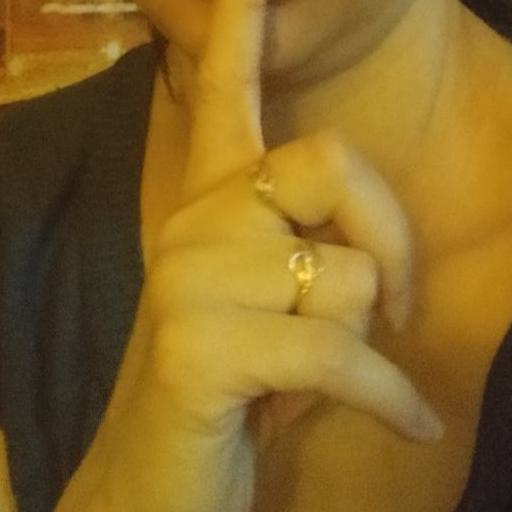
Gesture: mute